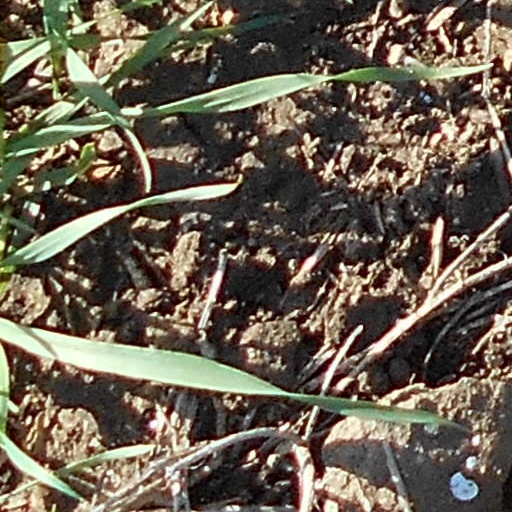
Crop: wheat